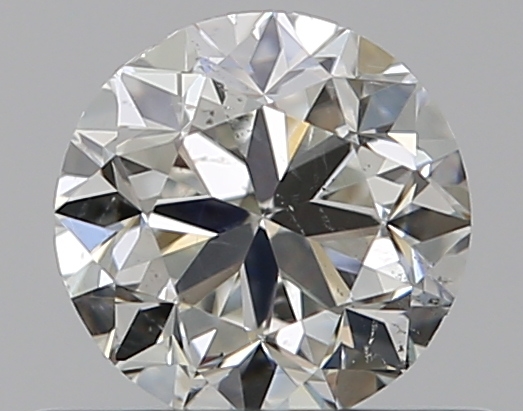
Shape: round
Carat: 0.5
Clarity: SI2
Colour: I
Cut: GD
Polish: EX
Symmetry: GD
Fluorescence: N
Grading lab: GIA
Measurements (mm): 4.82 x 4.86 x 3.22